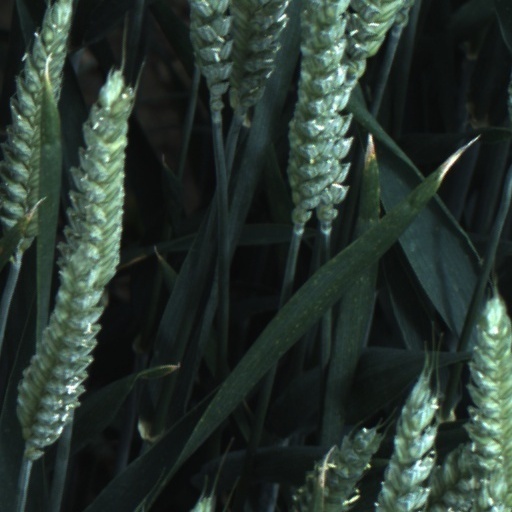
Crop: wheat